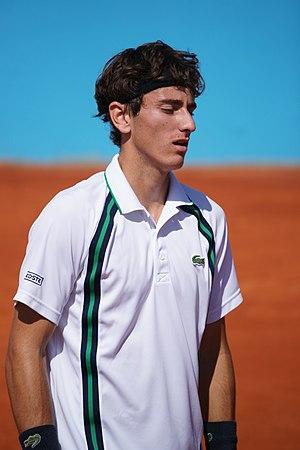
Elliot Benchetrit Nice ATP 2016